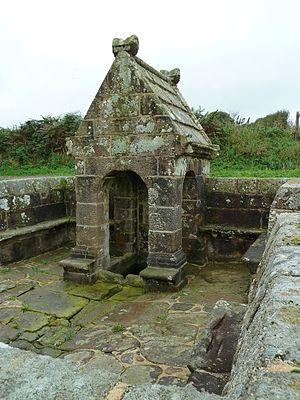
Calanhel [kalanɛl] est une commune française située dans le département des Côtes-d'Armor, en région Bretagne.